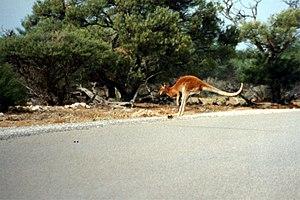
Le kangourou roux est le plus grand de tous les kangourous et le plus grand marsupial vivant. On le retrouve à travers tout le pays australien, évitant seulement les secteurs plus fertiles dans le sud, la côte est et les forêts tropicales nordiques.